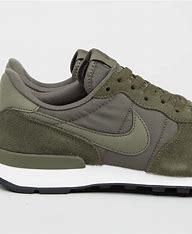
Brand: Nike
Model: Internationalist